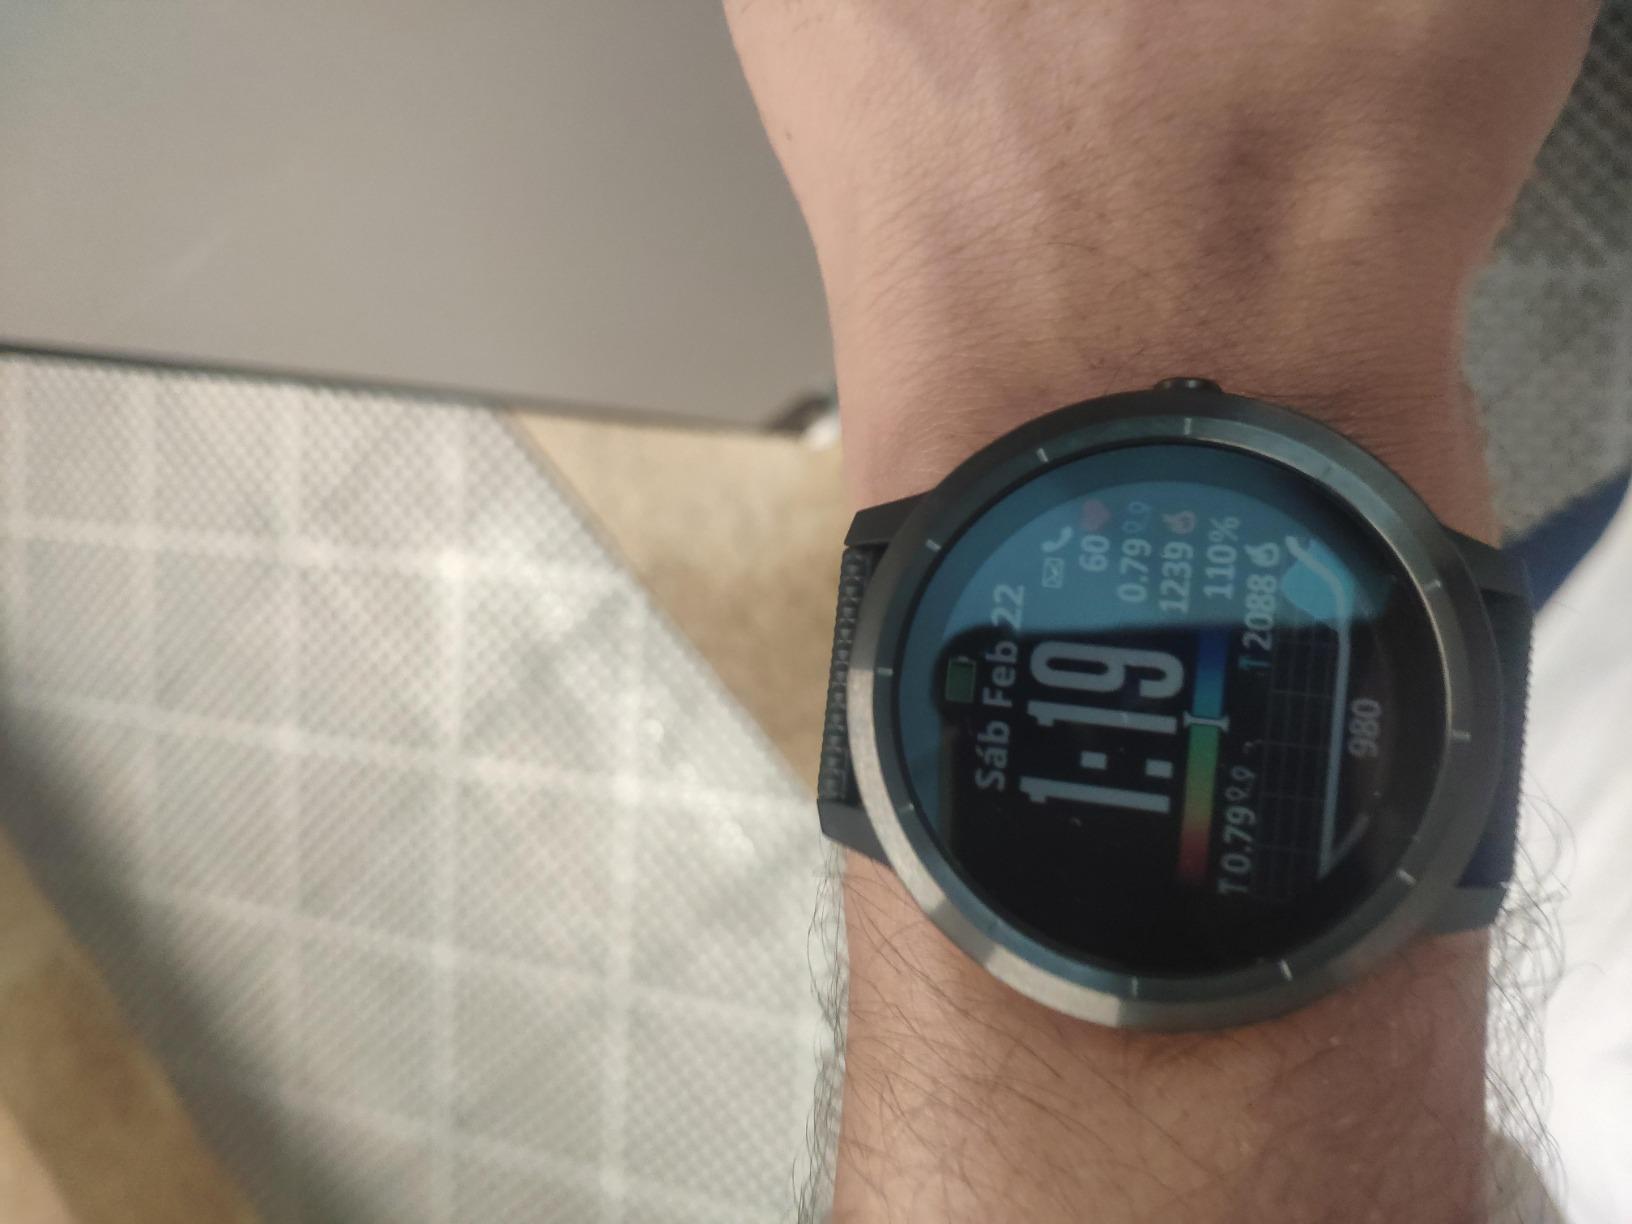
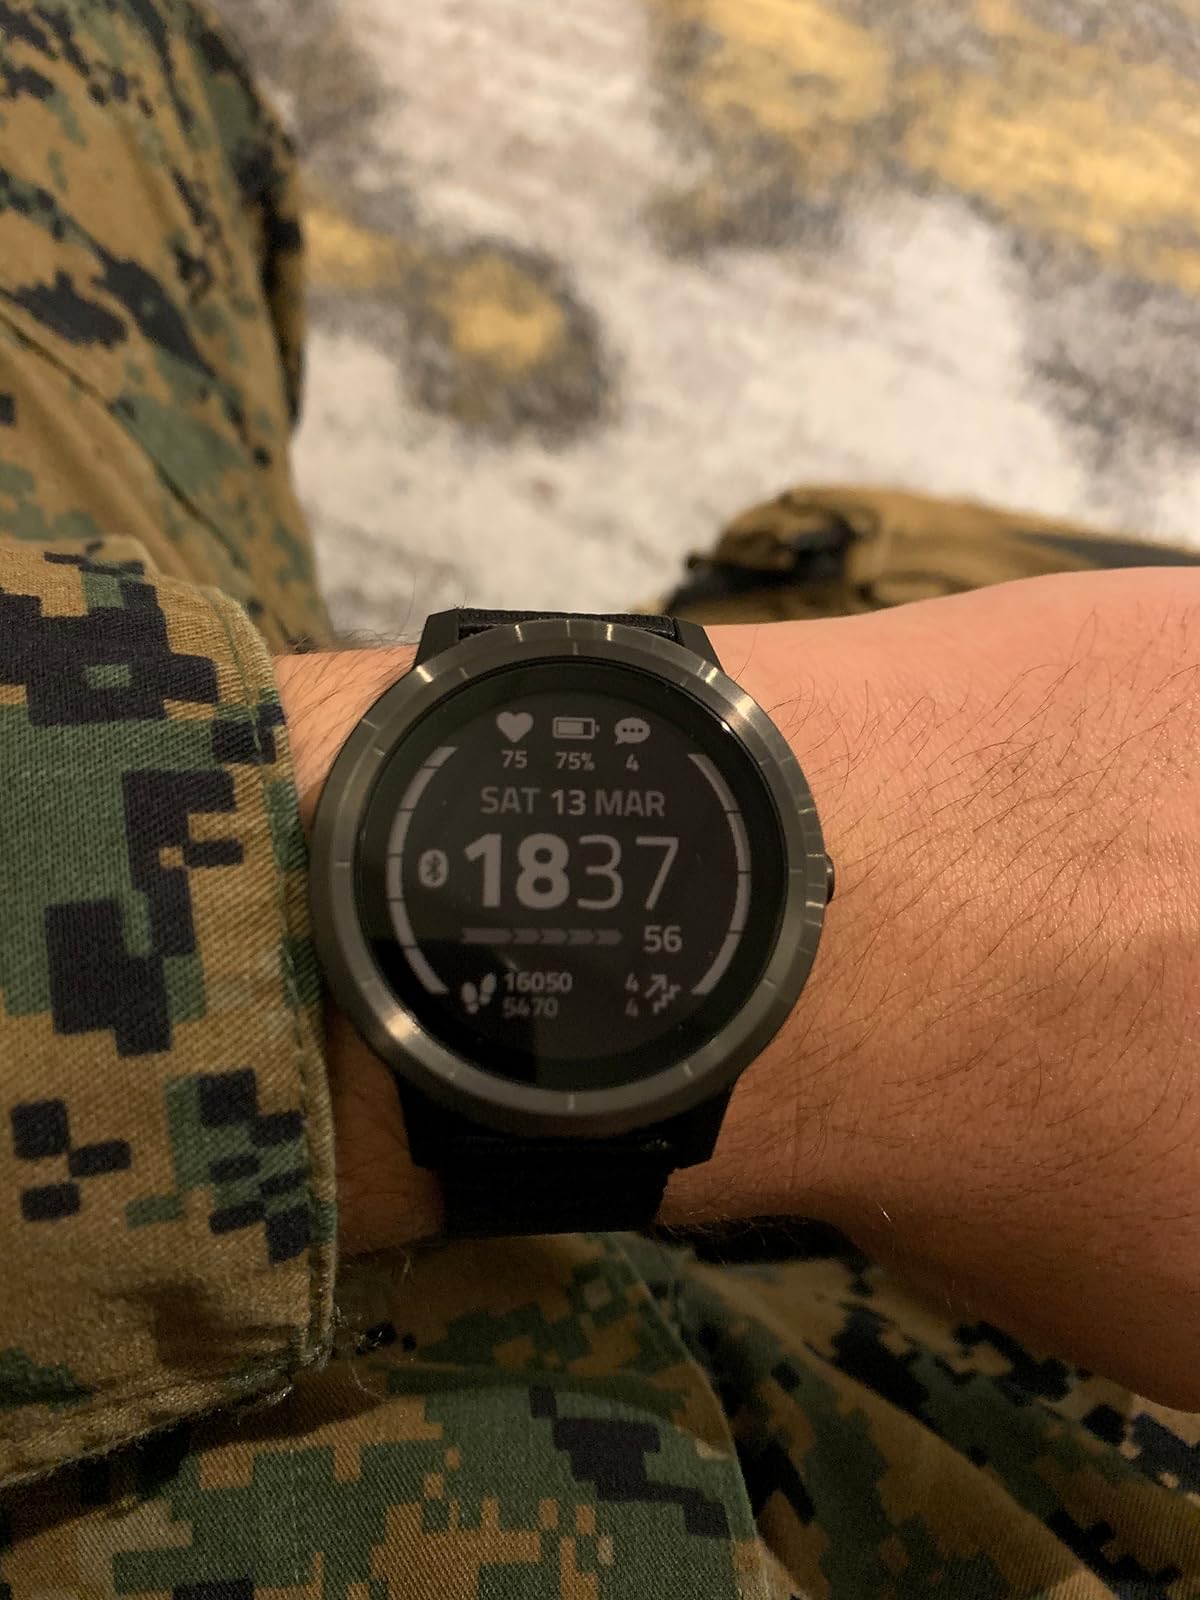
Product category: smartwatch
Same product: yes